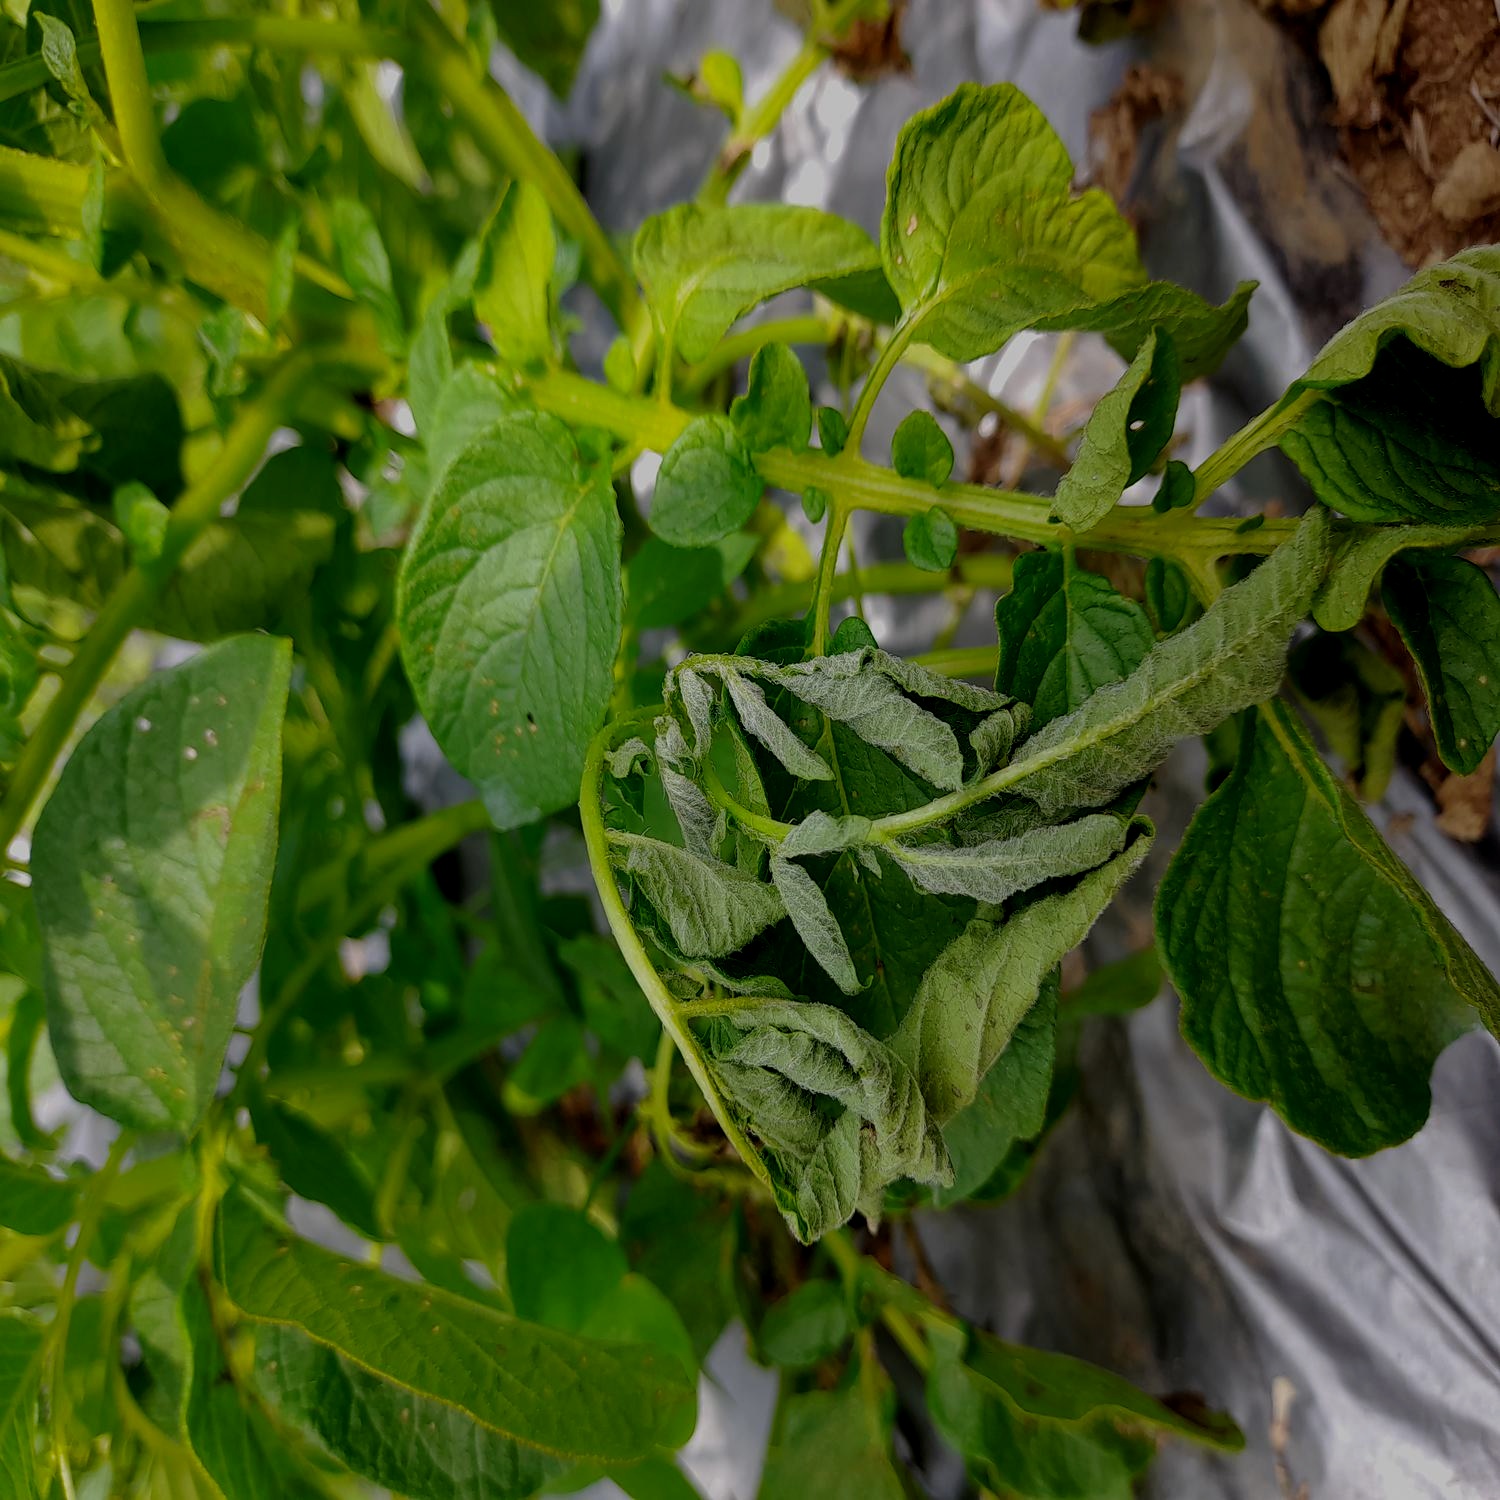
Etiqueta: Pudricion_Parda